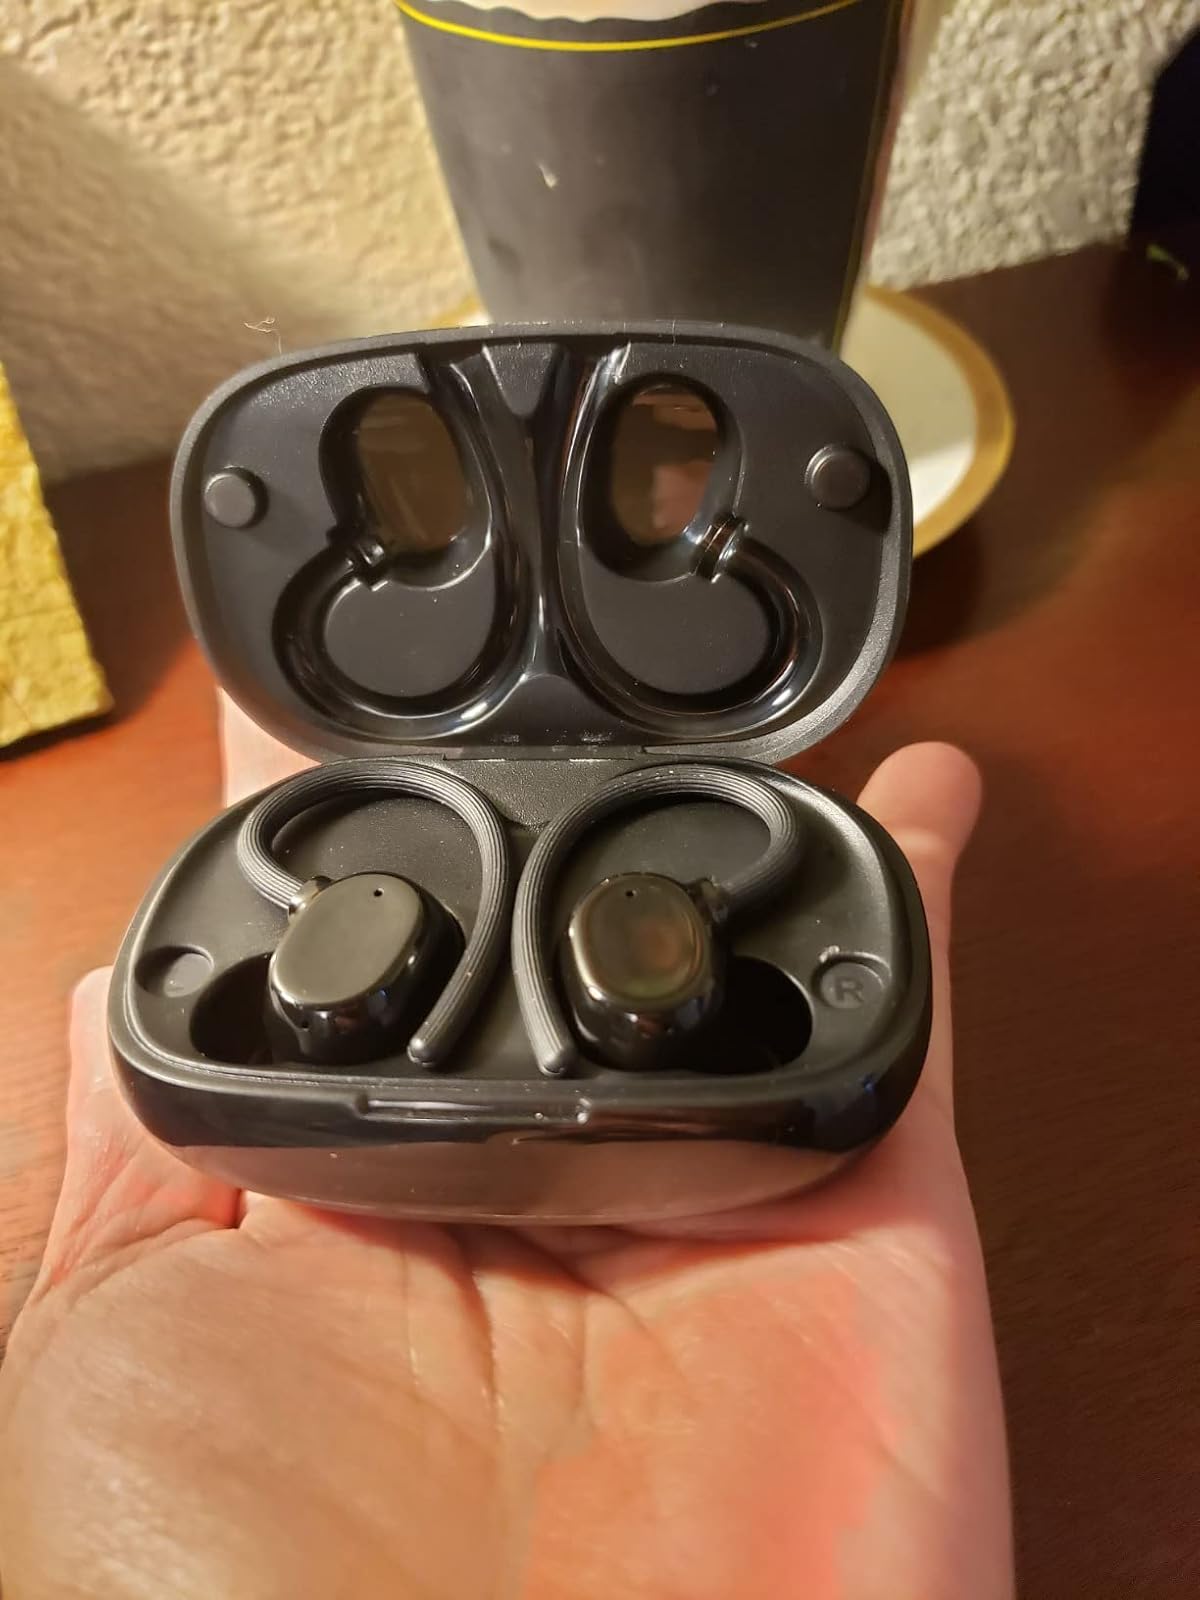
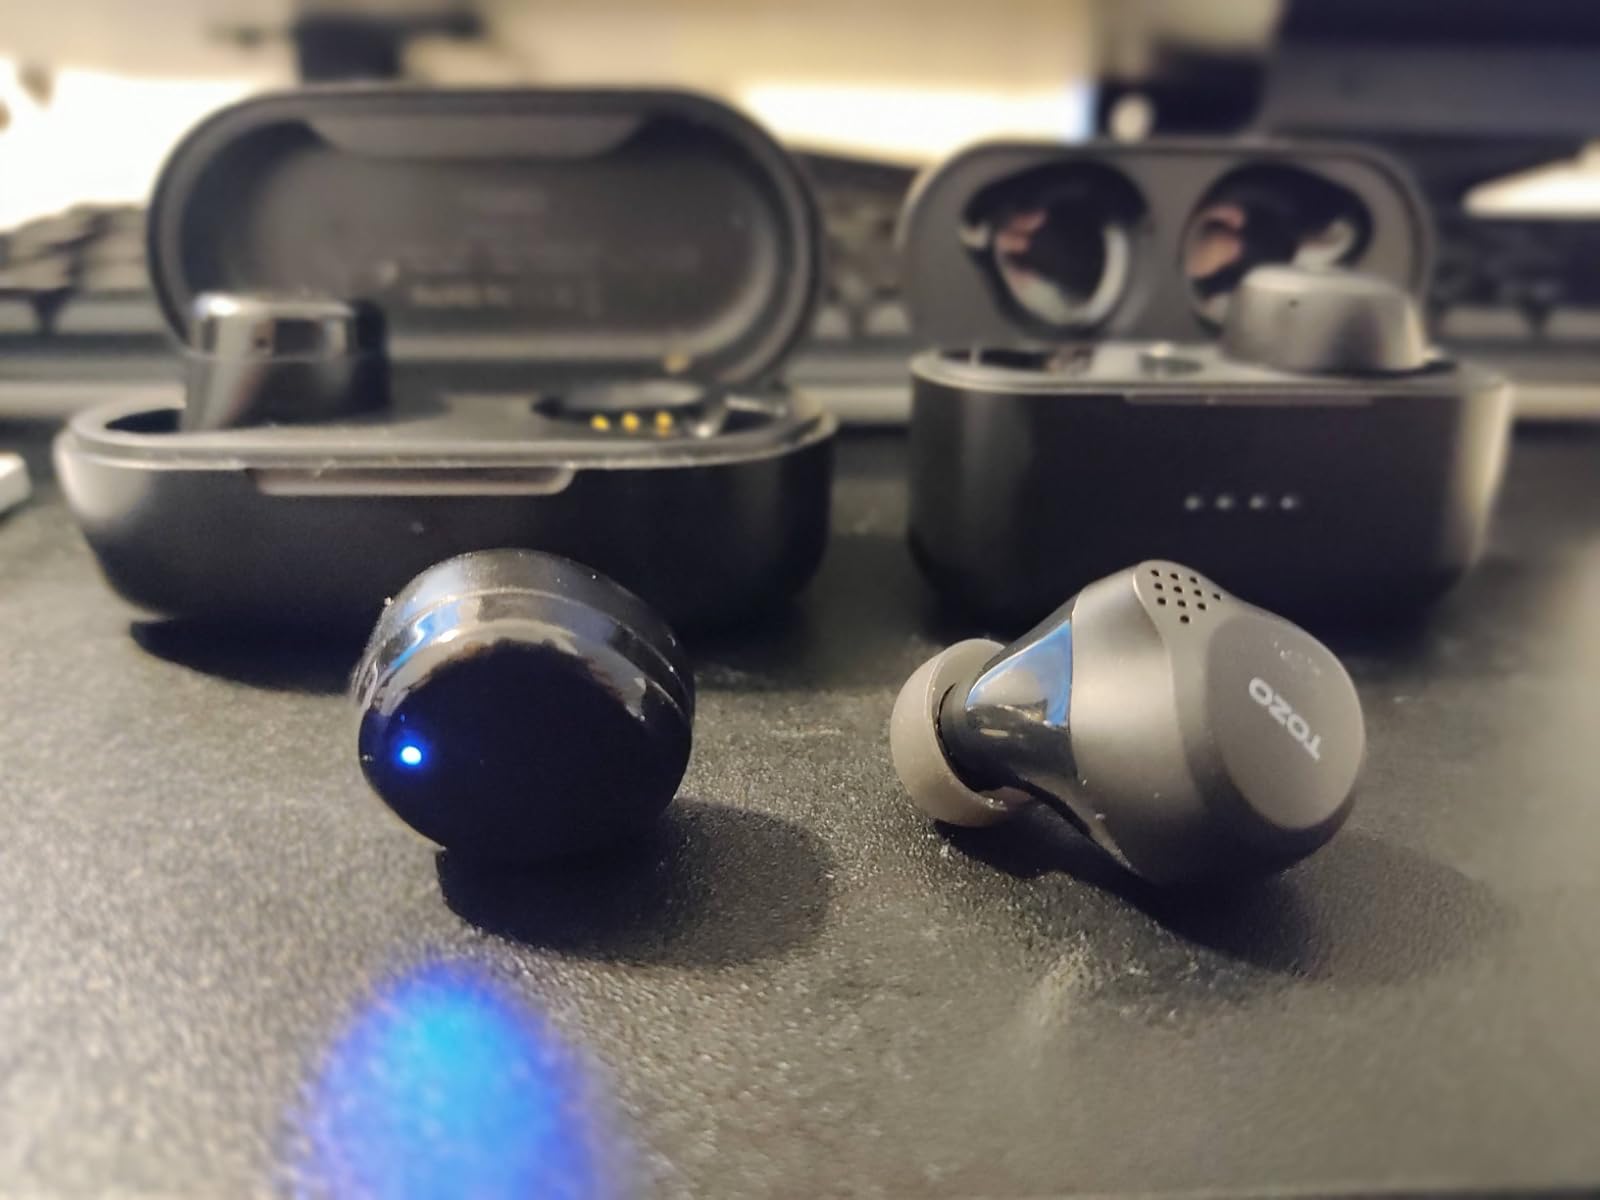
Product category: earbuds
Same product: no